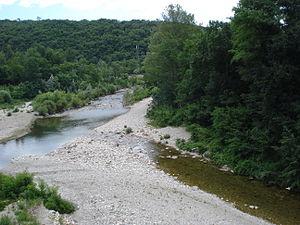
Cendras (Gard, Fr), le Galeizon débouchant dans le Gardon d'Alès
Cendras est une commune française située dans le département du Gard en région Occitanie.
Le Galeizon est une rivière de France, dans la région Occitanie, dans les départements du Gard et de la Lozère, affluent droit du Gardon d'Alès, donc sous-affluent du fleuve le Rhône par le Gardon.